Ambroise Oyongo

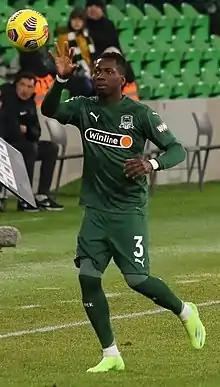
Oyongo with FC Krasnodar in 2021

Ambroise Oyongo Bitolo (born 22 June 1991) is a Cameroonian professional footballer who plays as a left-back for Championnat National club Paris 13 Atletico.